Sky position (RA, Dec in degrees): 204.634, -2.235
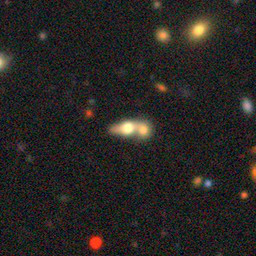
Galaxy morphology: Merging Galaxies